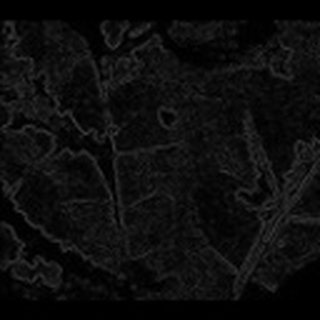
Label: cotton_bacterial_blight